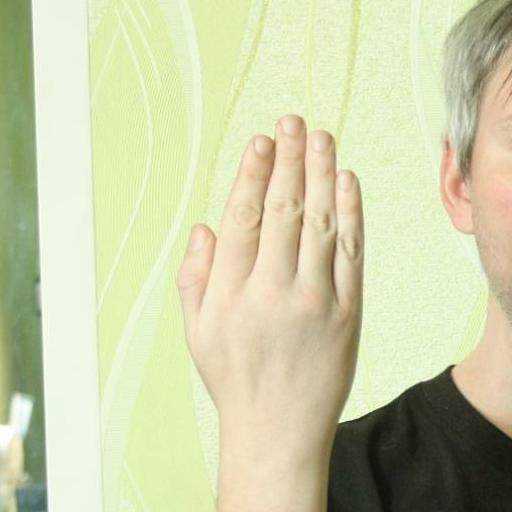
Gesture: stop_inverted